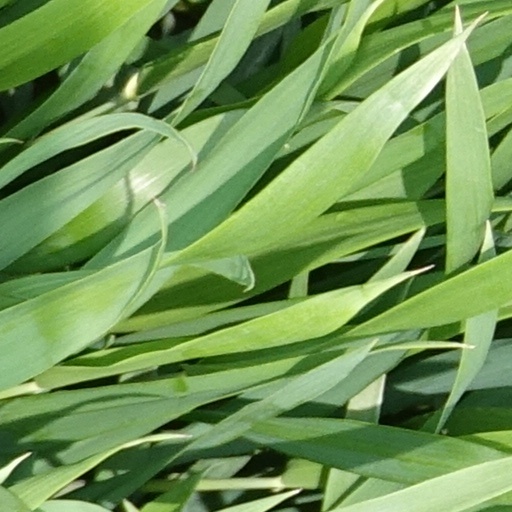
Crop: wheat